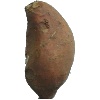
Label: Potato Sweet 1